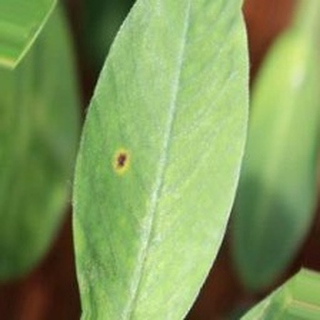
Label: groundnut_early_leaf_spot